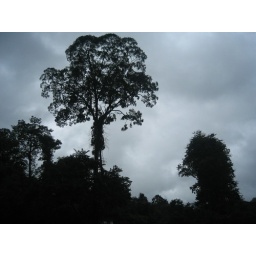
tree under cloudy sky